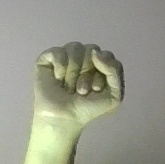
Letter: saad